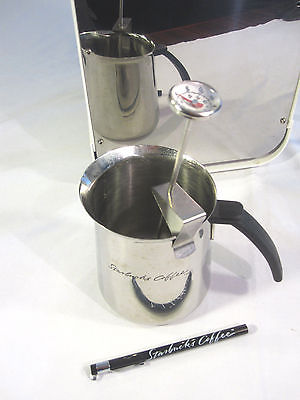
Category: coffee maker